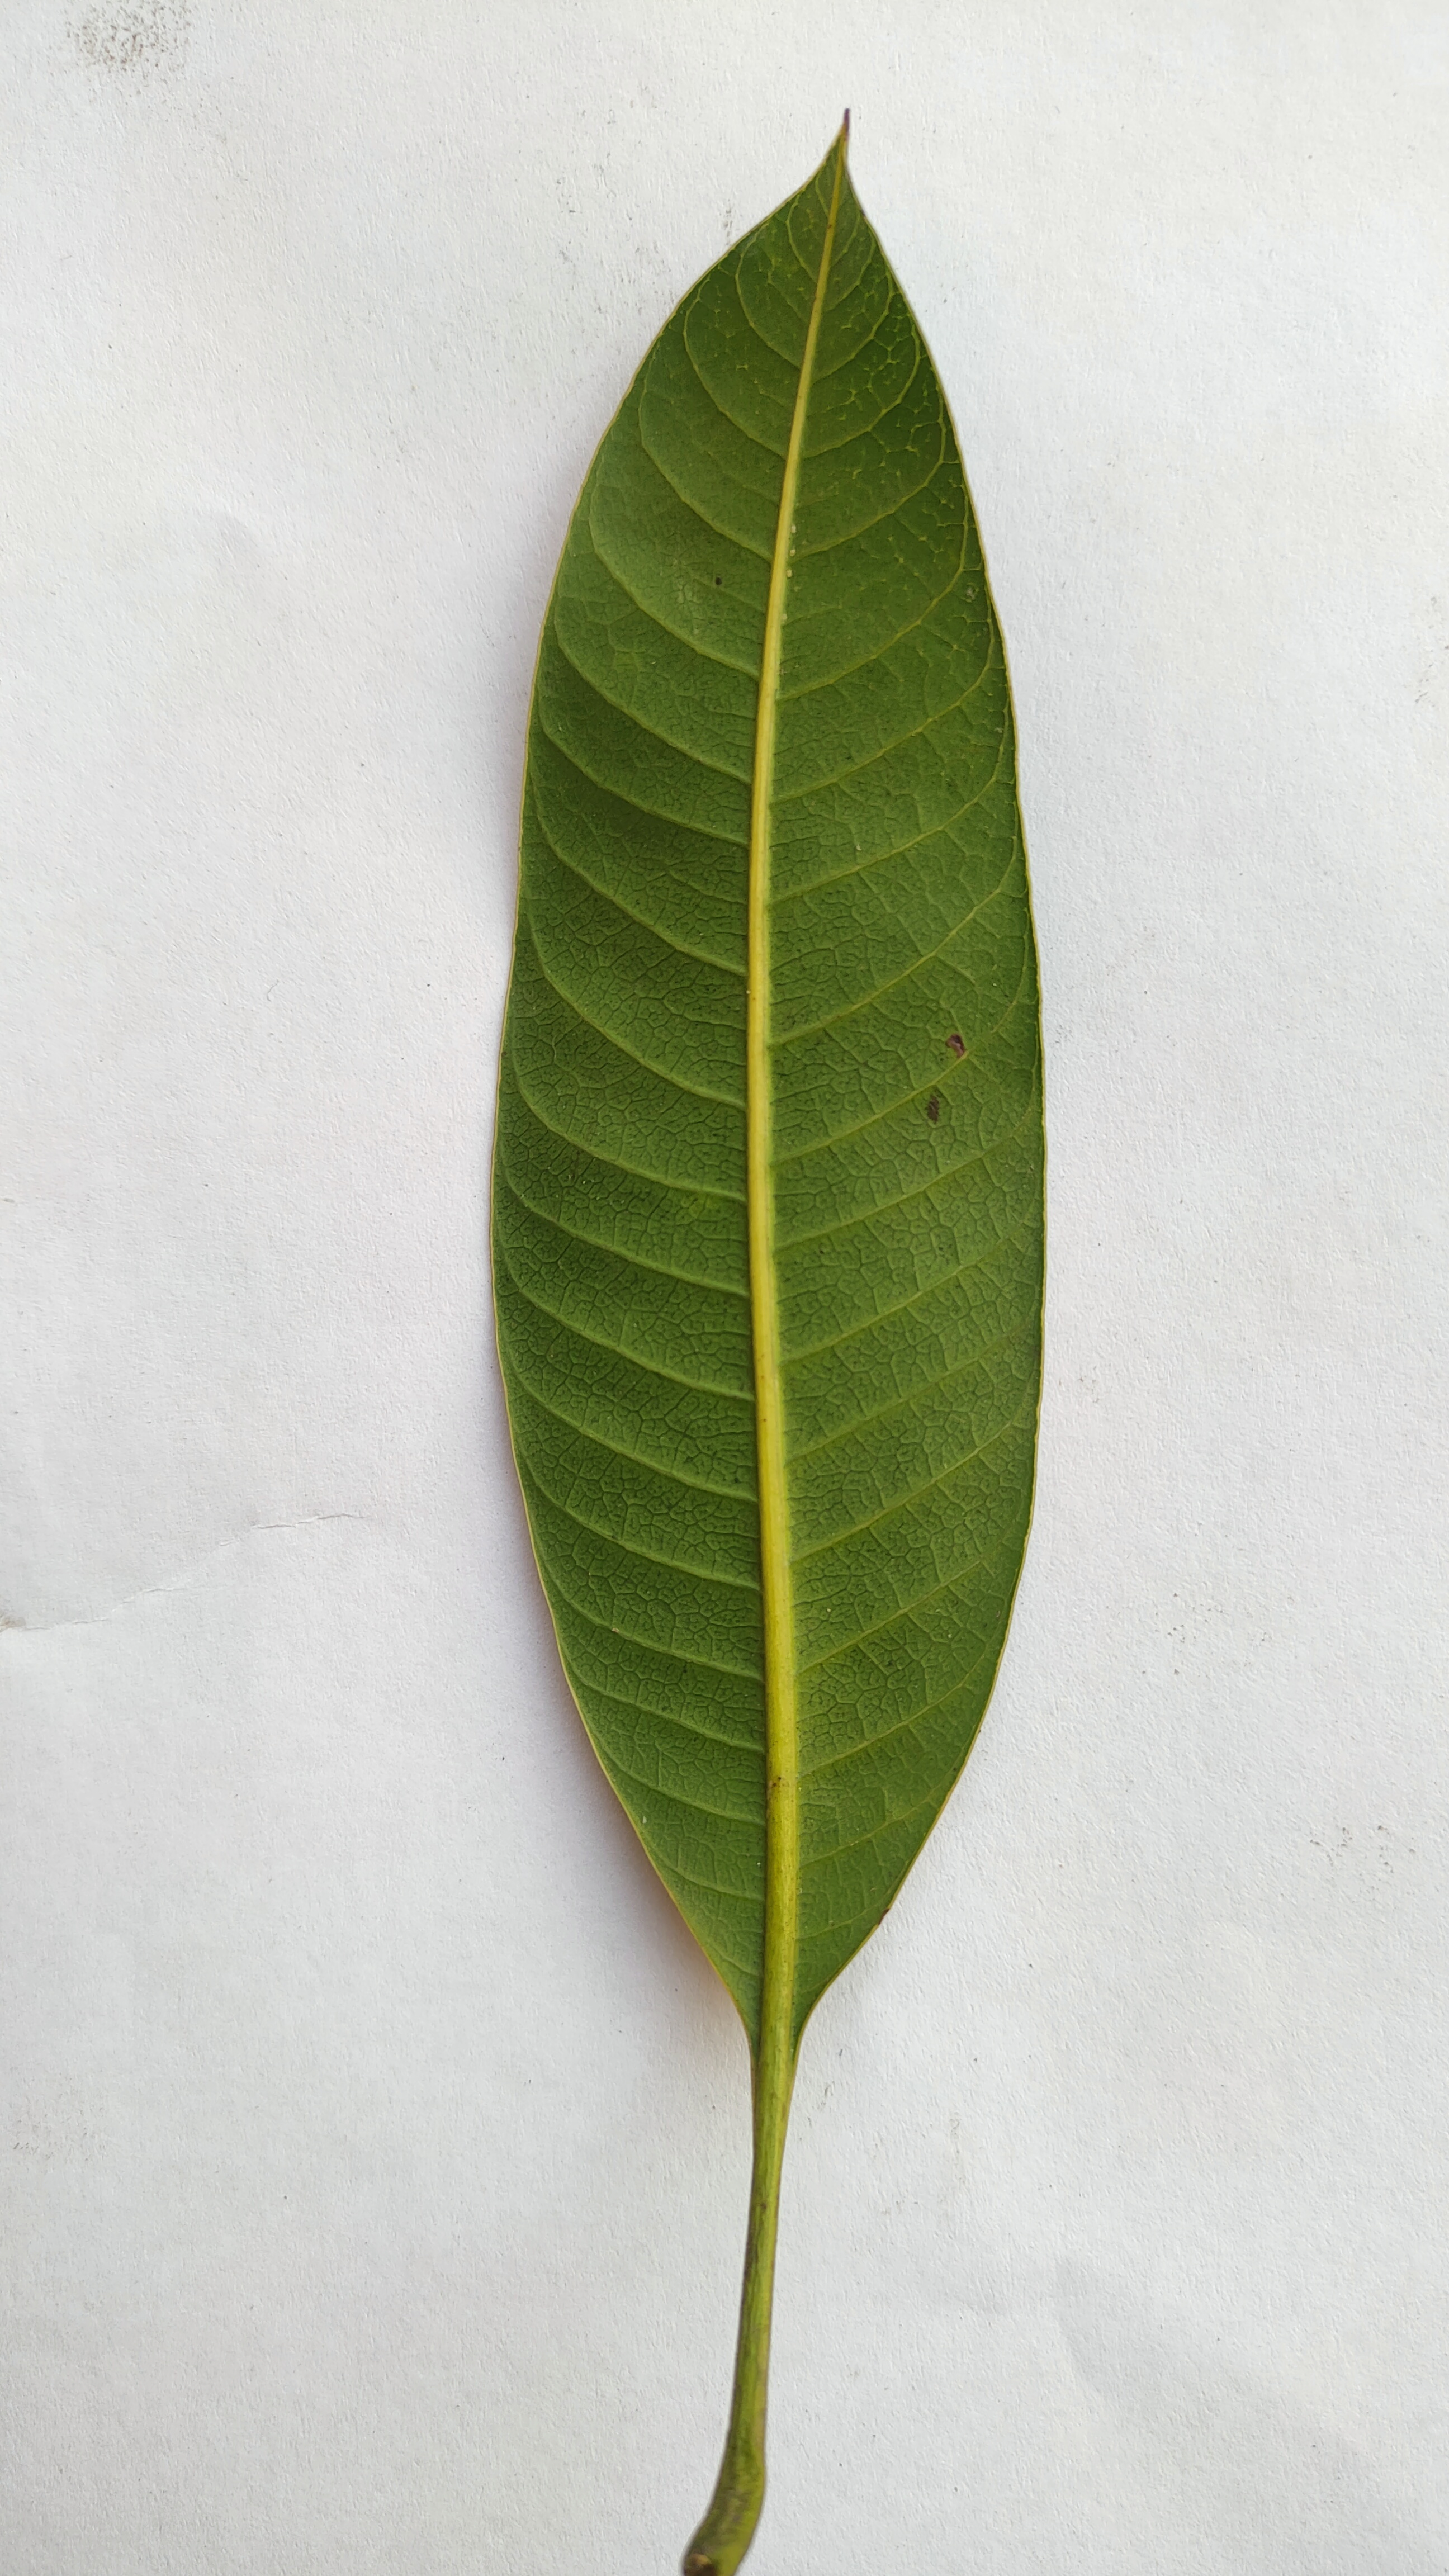
Leaf variety: Mango